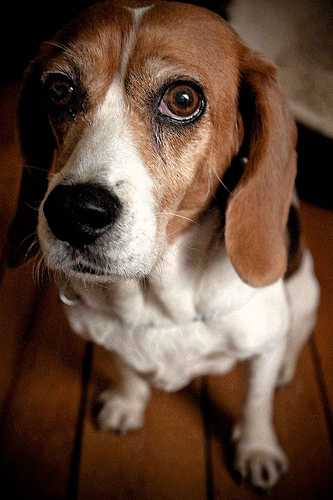
Animal: dog
Breed: beagle